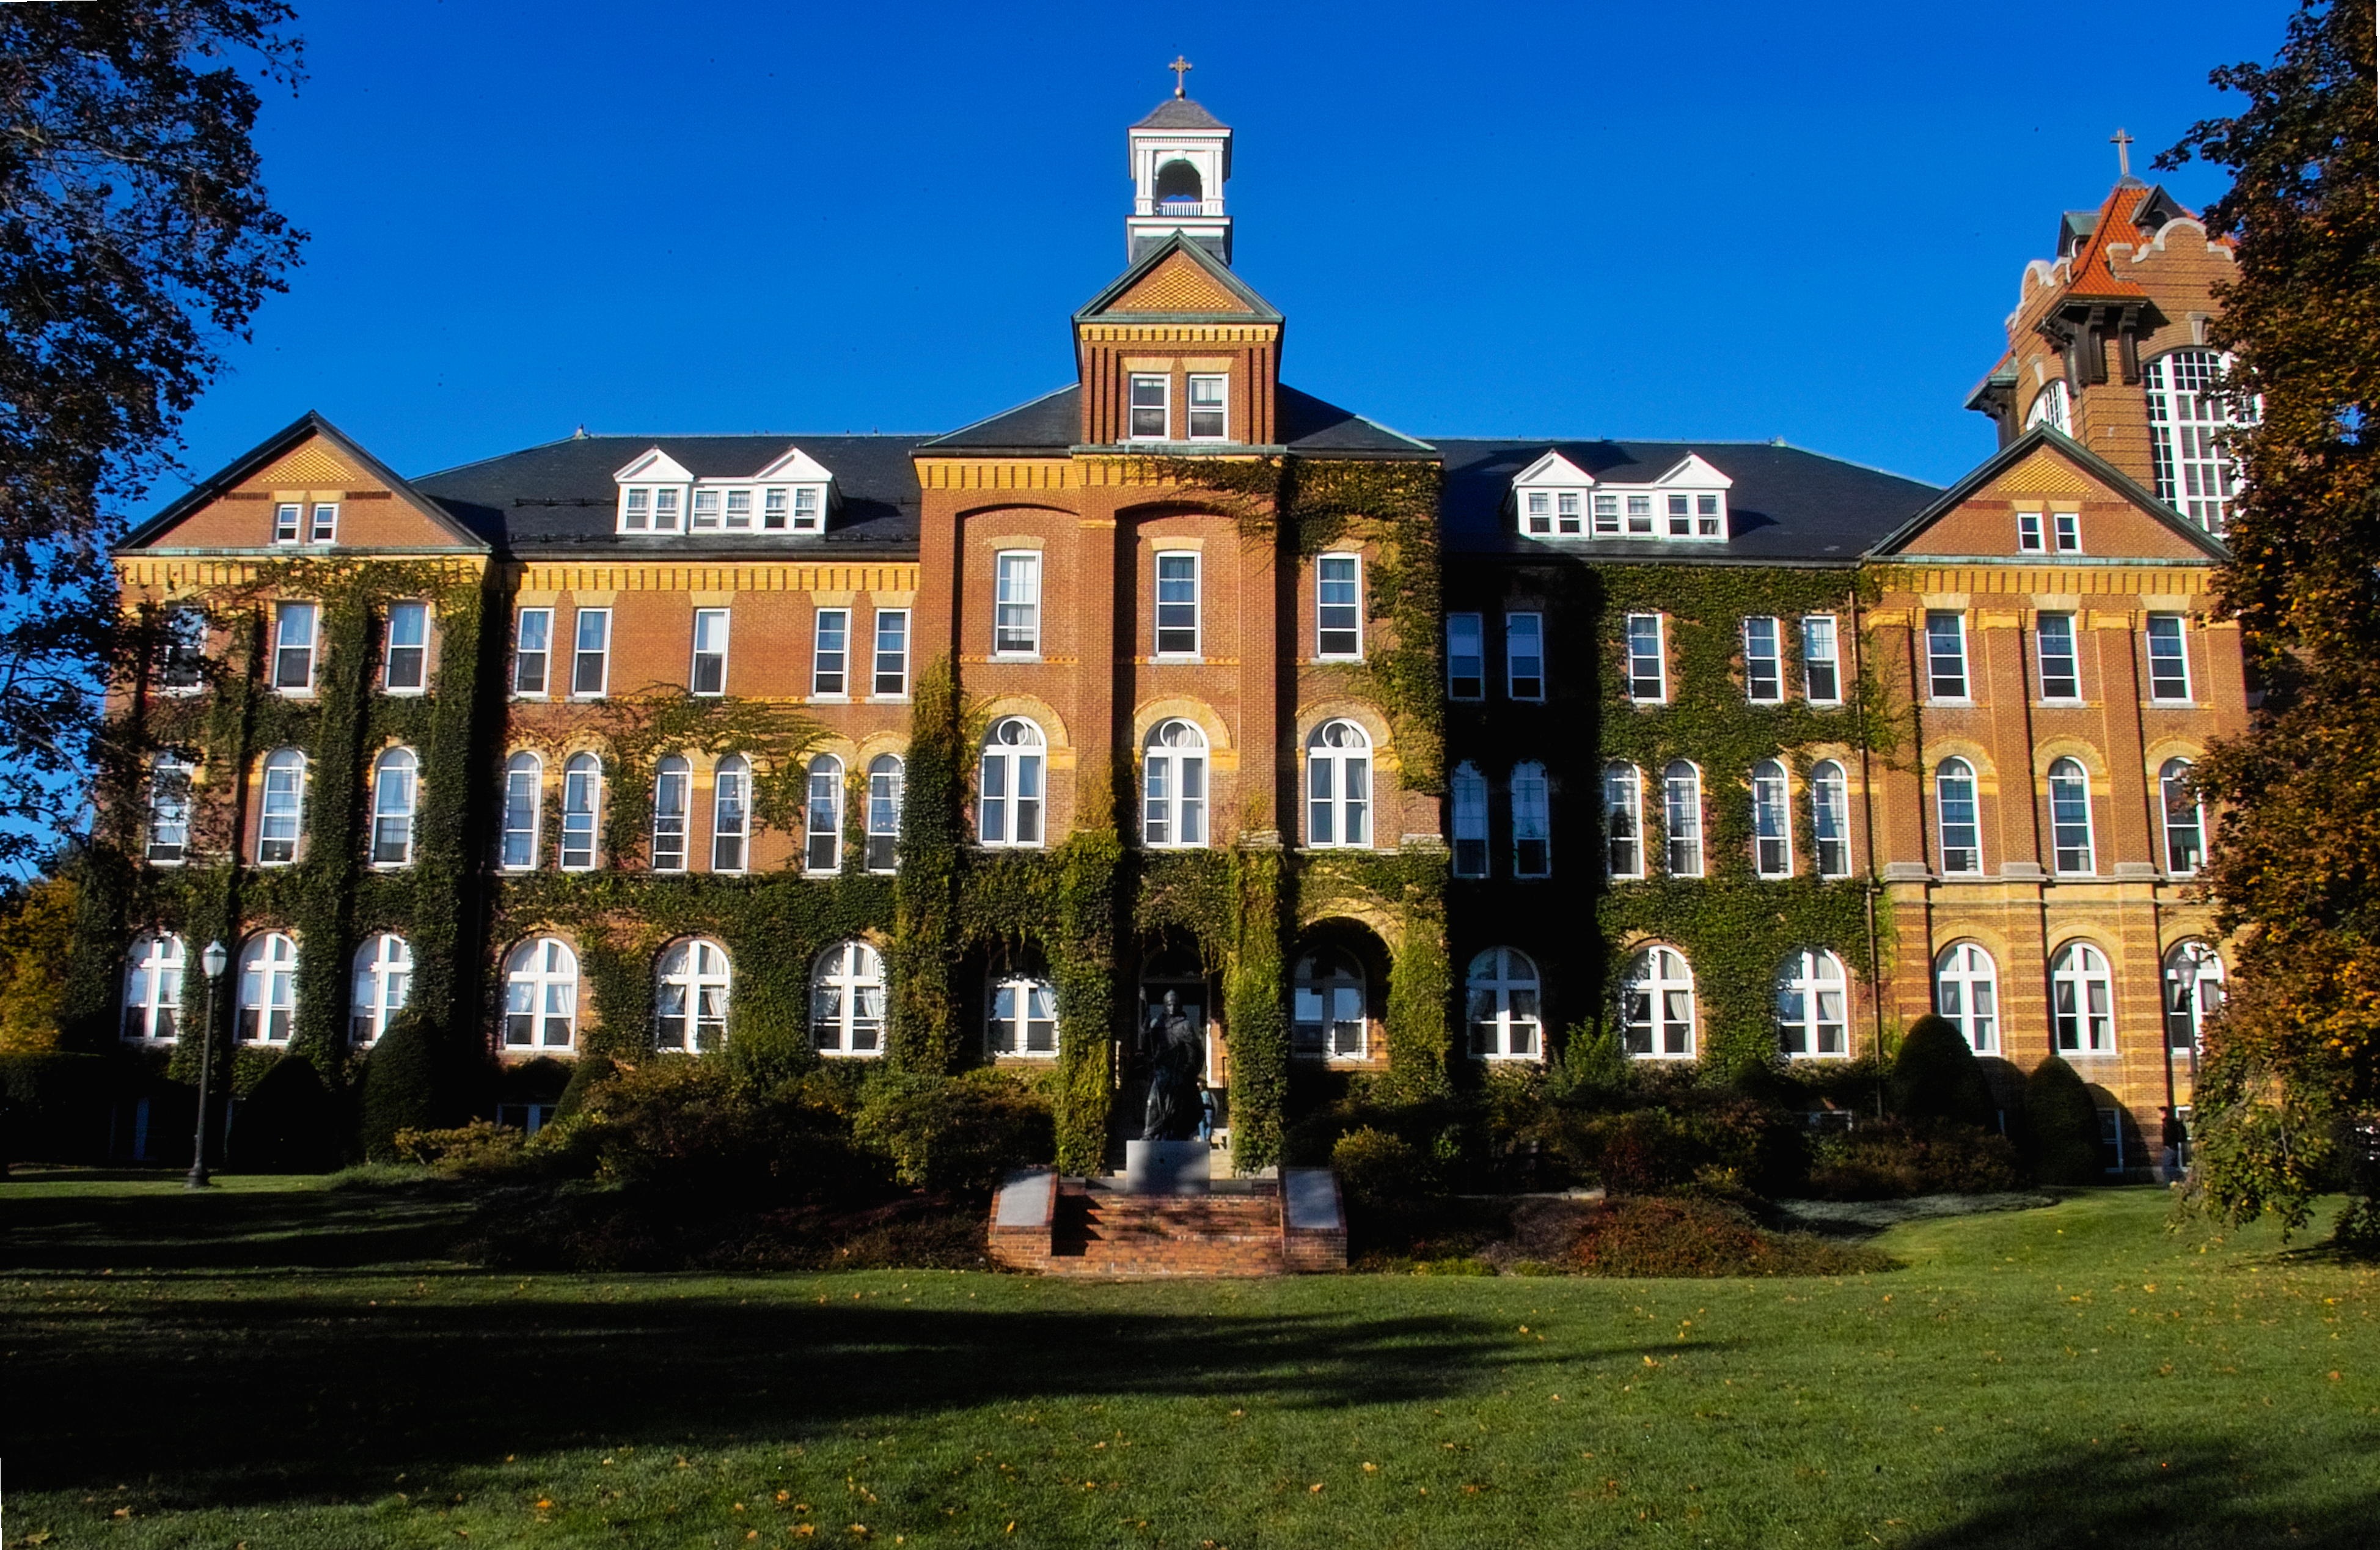
mansion, house, building, chateau, palace, home, landmark, united states, catholic, university, estate, neighbourhood, manor house, stately home, benedictine, administration building, new hampshire, residential area, saint anselm college s, liberal arts college, alumni hall